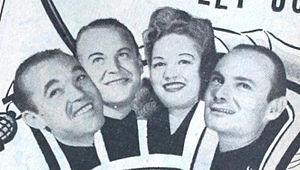
The Pied Pipers est un groupe vocal américain des années 1930 et 1940, constitué à l'origine de huit chanteurs : Jo Stafford des Stafford Sisters, John Huddleston, Hal Hopper, Chuck Lowry, Bud Hervey, George Tait, Woody Newbury et Dick Whittinghill.